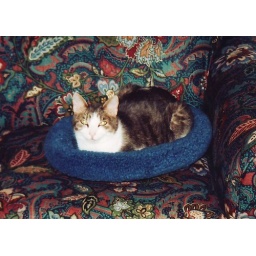
Murphy in a cat bed